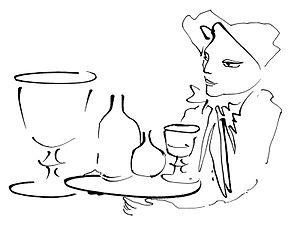
Alain Le Yaouanc - Dessin à l'encre de Chine, 2006 (21 x 29,7 cm), sur le thème du 18ème siècle. Couverture de la carte des vins du Restaurant 1728 à Paris.
Le vin et la culture sont liés depuis l'Antiquité. Des artistes ont cherché leur inspiration dans ce breuvage parfois considéré comme un don des dieux. Le vin a tenu dans les arts plastiques une place importante tant dans la poterie, la peinture et la gravure, la sculpture que plus récemment dans la philatélie et la marcophilie. Il en est de même dans les arts descriptifs. Il est d'ailleurs en Europe occidentale, grâce à Dionysos et à ses Mystères, une origine du théâtre. La littérature lui a souvent rendu un hommage appuyé. Plusieurs grands compositeurs de musique classique et d'art lyrique l'on intégré dans leurs œuvres. Il a servi de thème ou de sujet de prédilection dans le 7ᵉ Art. Une multitude de chansons célèbrent ses vertus à tel point que la chanson à boire fournit depuis des siècles des refrains populaires.
Alain Le Yaouanc, né le 18 mai 1940 à Alençon, est un artiste-peintre, dessinateur, sculpteur, poète, écrivain, collagiste, illustrateur, peintre de décors de théâtre. Lié au surréalisme par ses collages, ses poèmes-objets et ses écrits et par l'application de celui-ci à l'architecture.